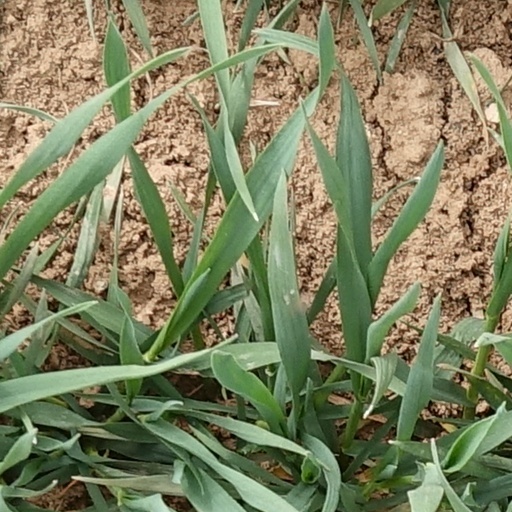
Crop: wheat